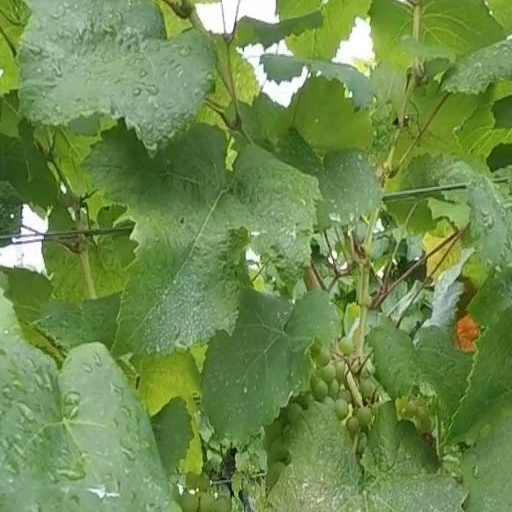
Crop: grape